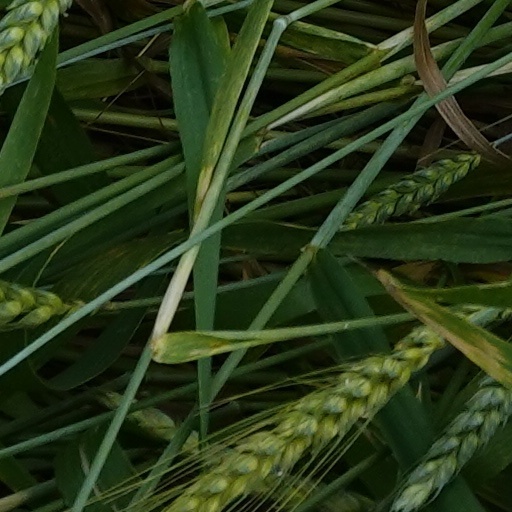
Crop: wheat